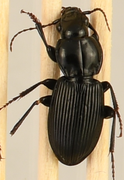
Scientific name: Pterostichus novus
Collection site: Steigerwaldt-Chequamegon NEON (STEI), plot STEI_003